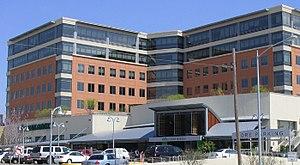
Austin est une ville américaine, capitale de l’État du Texas et siège du comté de Travis. Située sur le fleuve Colorado entre les lacs Travis, Austin, et Lady Bird, elle abrite depuis longtemps des industries classiques, mais la ville est devenue à la fin du XXᵉ siècle un centre important des hautes technologies aux États-Unis, surnommé Silicon Hills. On y trouve les sièges sociaux ou des usines de grandes entreprises telles que Dell, Apple, Freescale, IBM, Hewlett-Packard, AMD, Texas Instruments et National Instruments.
Whole Foods Market est une entreprise de distribution alimentaire de produits biologiques. Elle est présente aux États-Unis, au Canada et au Royaume-Uni. Whole Foods Market est fondée en 1980. Son siège social est situé à Austin au Texas. Elle fait partie de l'indice NASDAQ-100.